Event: Nepal Earthquake
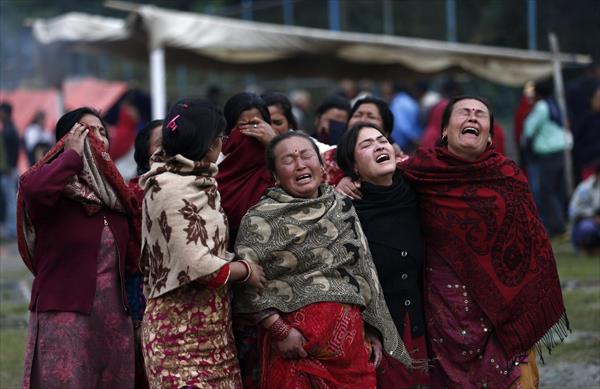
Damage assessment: no_damage